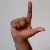
The image shows a hand gesture representing the letter 'L' in Indian Sign Language.